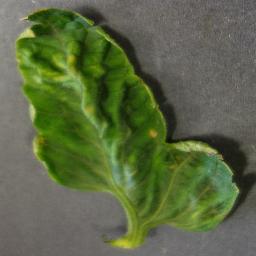
Label: Tomato___Tomato_Yellow_Leaf_Curl_Virus